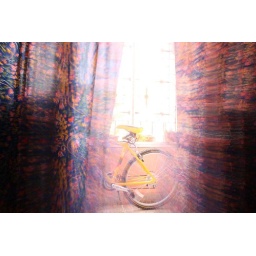
my bike in the balcony behind the curtains....exposed for 8sec...